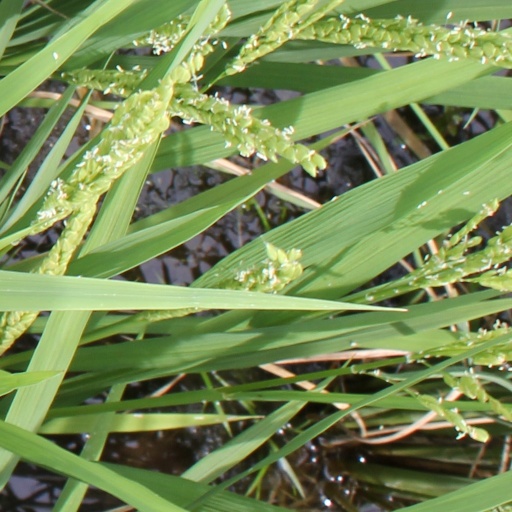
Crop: rice